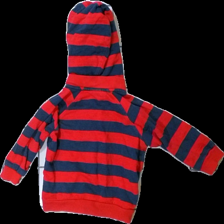
View: back
Type: Hoodie
Category: Children
Brand: Polarn Och Pyret
Colors: Blue, Red
Material: 100% cotton
Pattern: Striped
Cut: Regular, C-collar
Size: 86
Season: All
Price range: <50
Recommended usage: Export
Comment: washed out